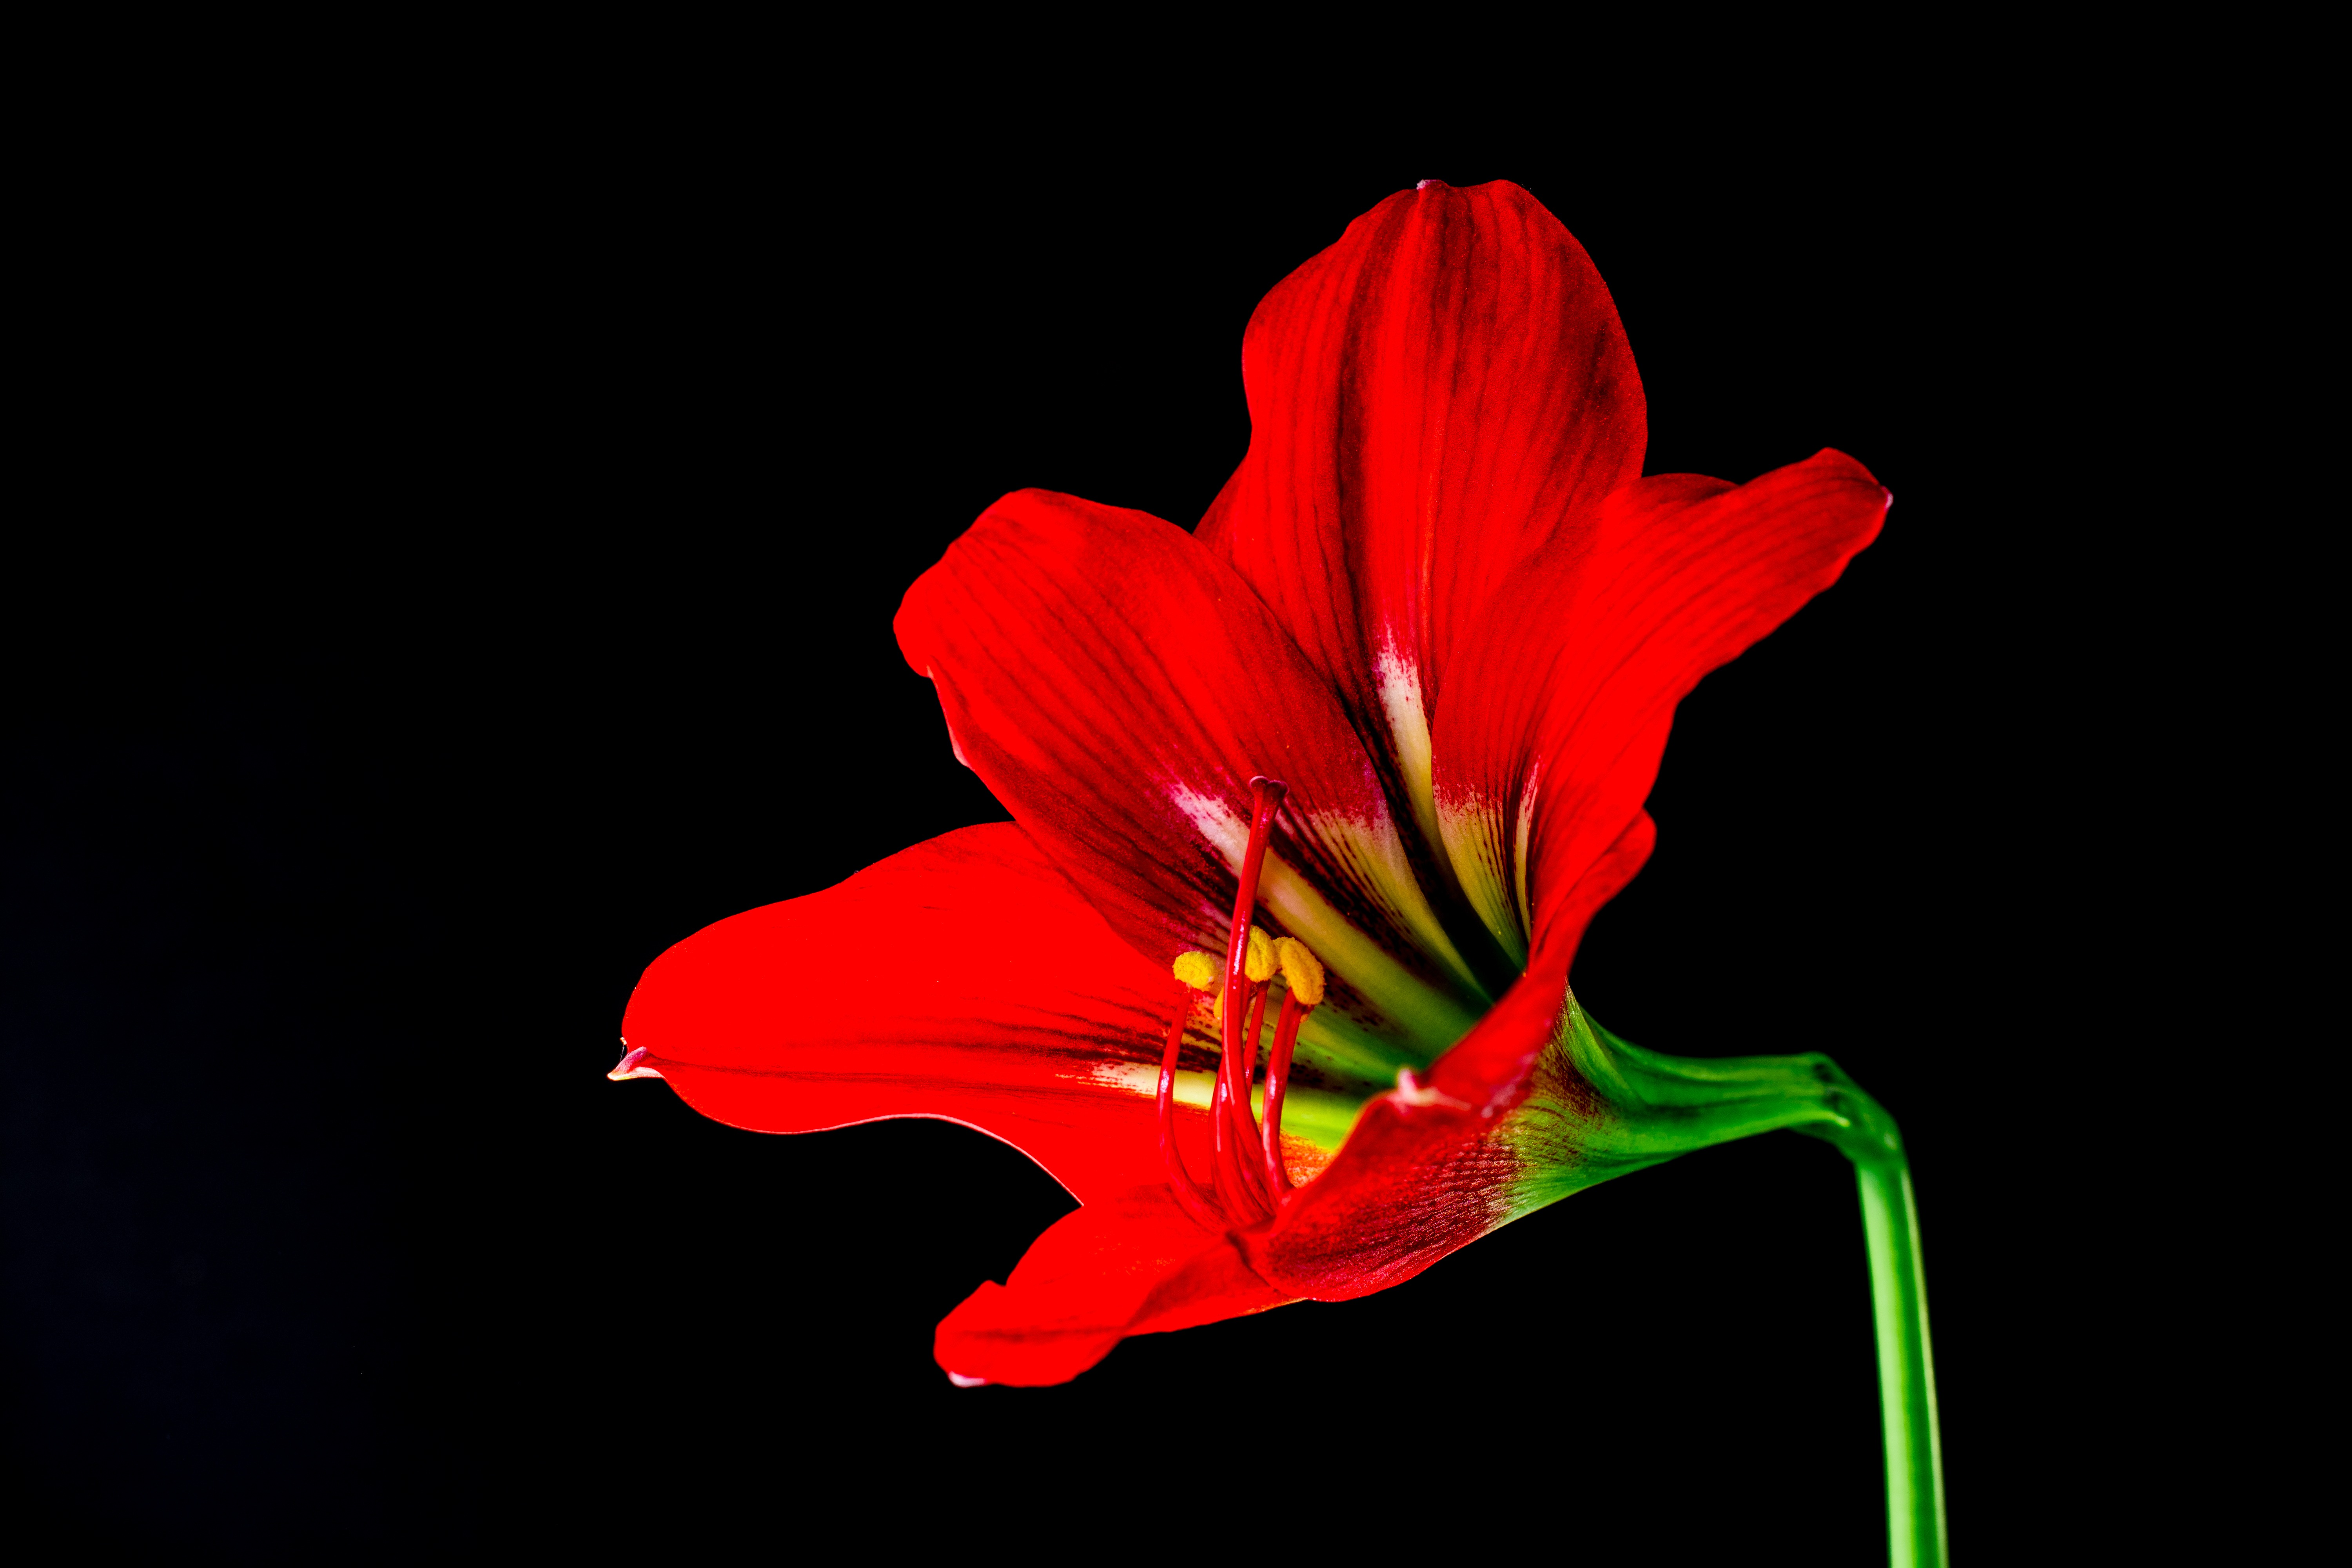
blossom, plant, flower, petal, bloom, red, flora, hibiscus, malvales, macro photography, flowering plant, plant stem, land plant, amaryllis belladonna